Transport in Europe

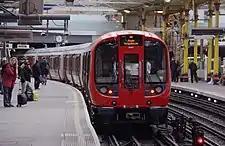
A sub-surface Metropolitan line train (S8 Stock) at of the London Underground.

Many cities across Europe have a rapid transit system, commonly referred to as a metro, which is an electric railway. The world's first underground railway, the Metropolitan Railway, was opened in London in 1863. It is now part of London's rapid transit system that referred to as the London Underground, the longest such system in Europe. After London, the largest European metro systems by track length are in Moscow, Madrid and Paris.